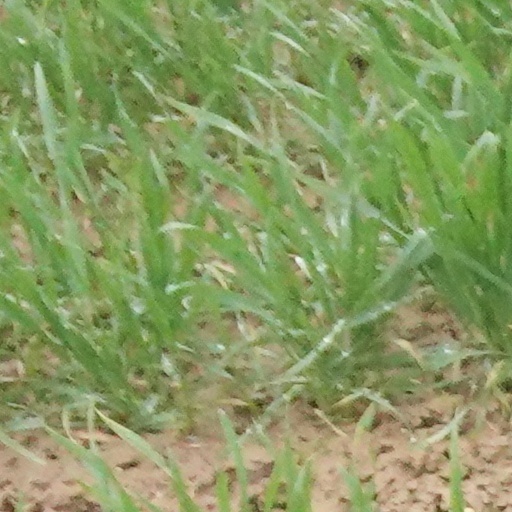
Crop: wheat